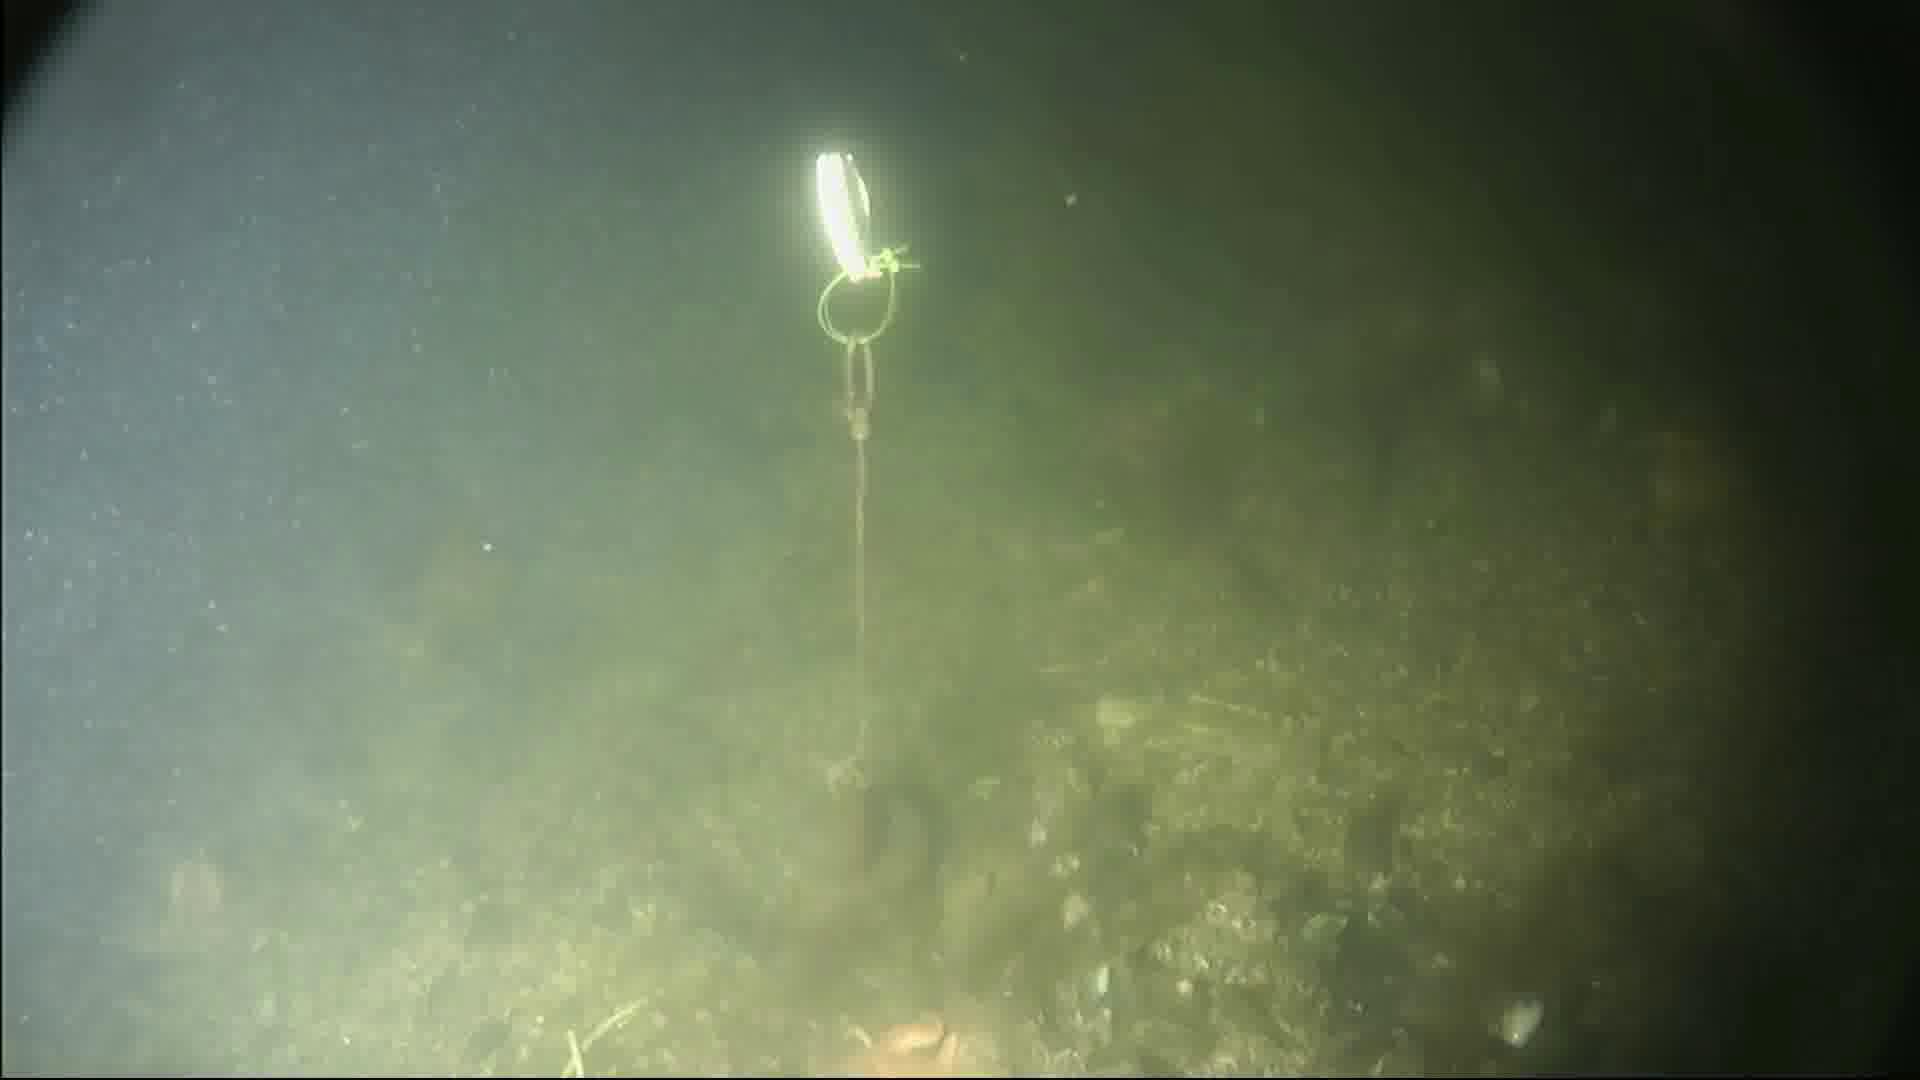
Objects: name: crab
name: starfish